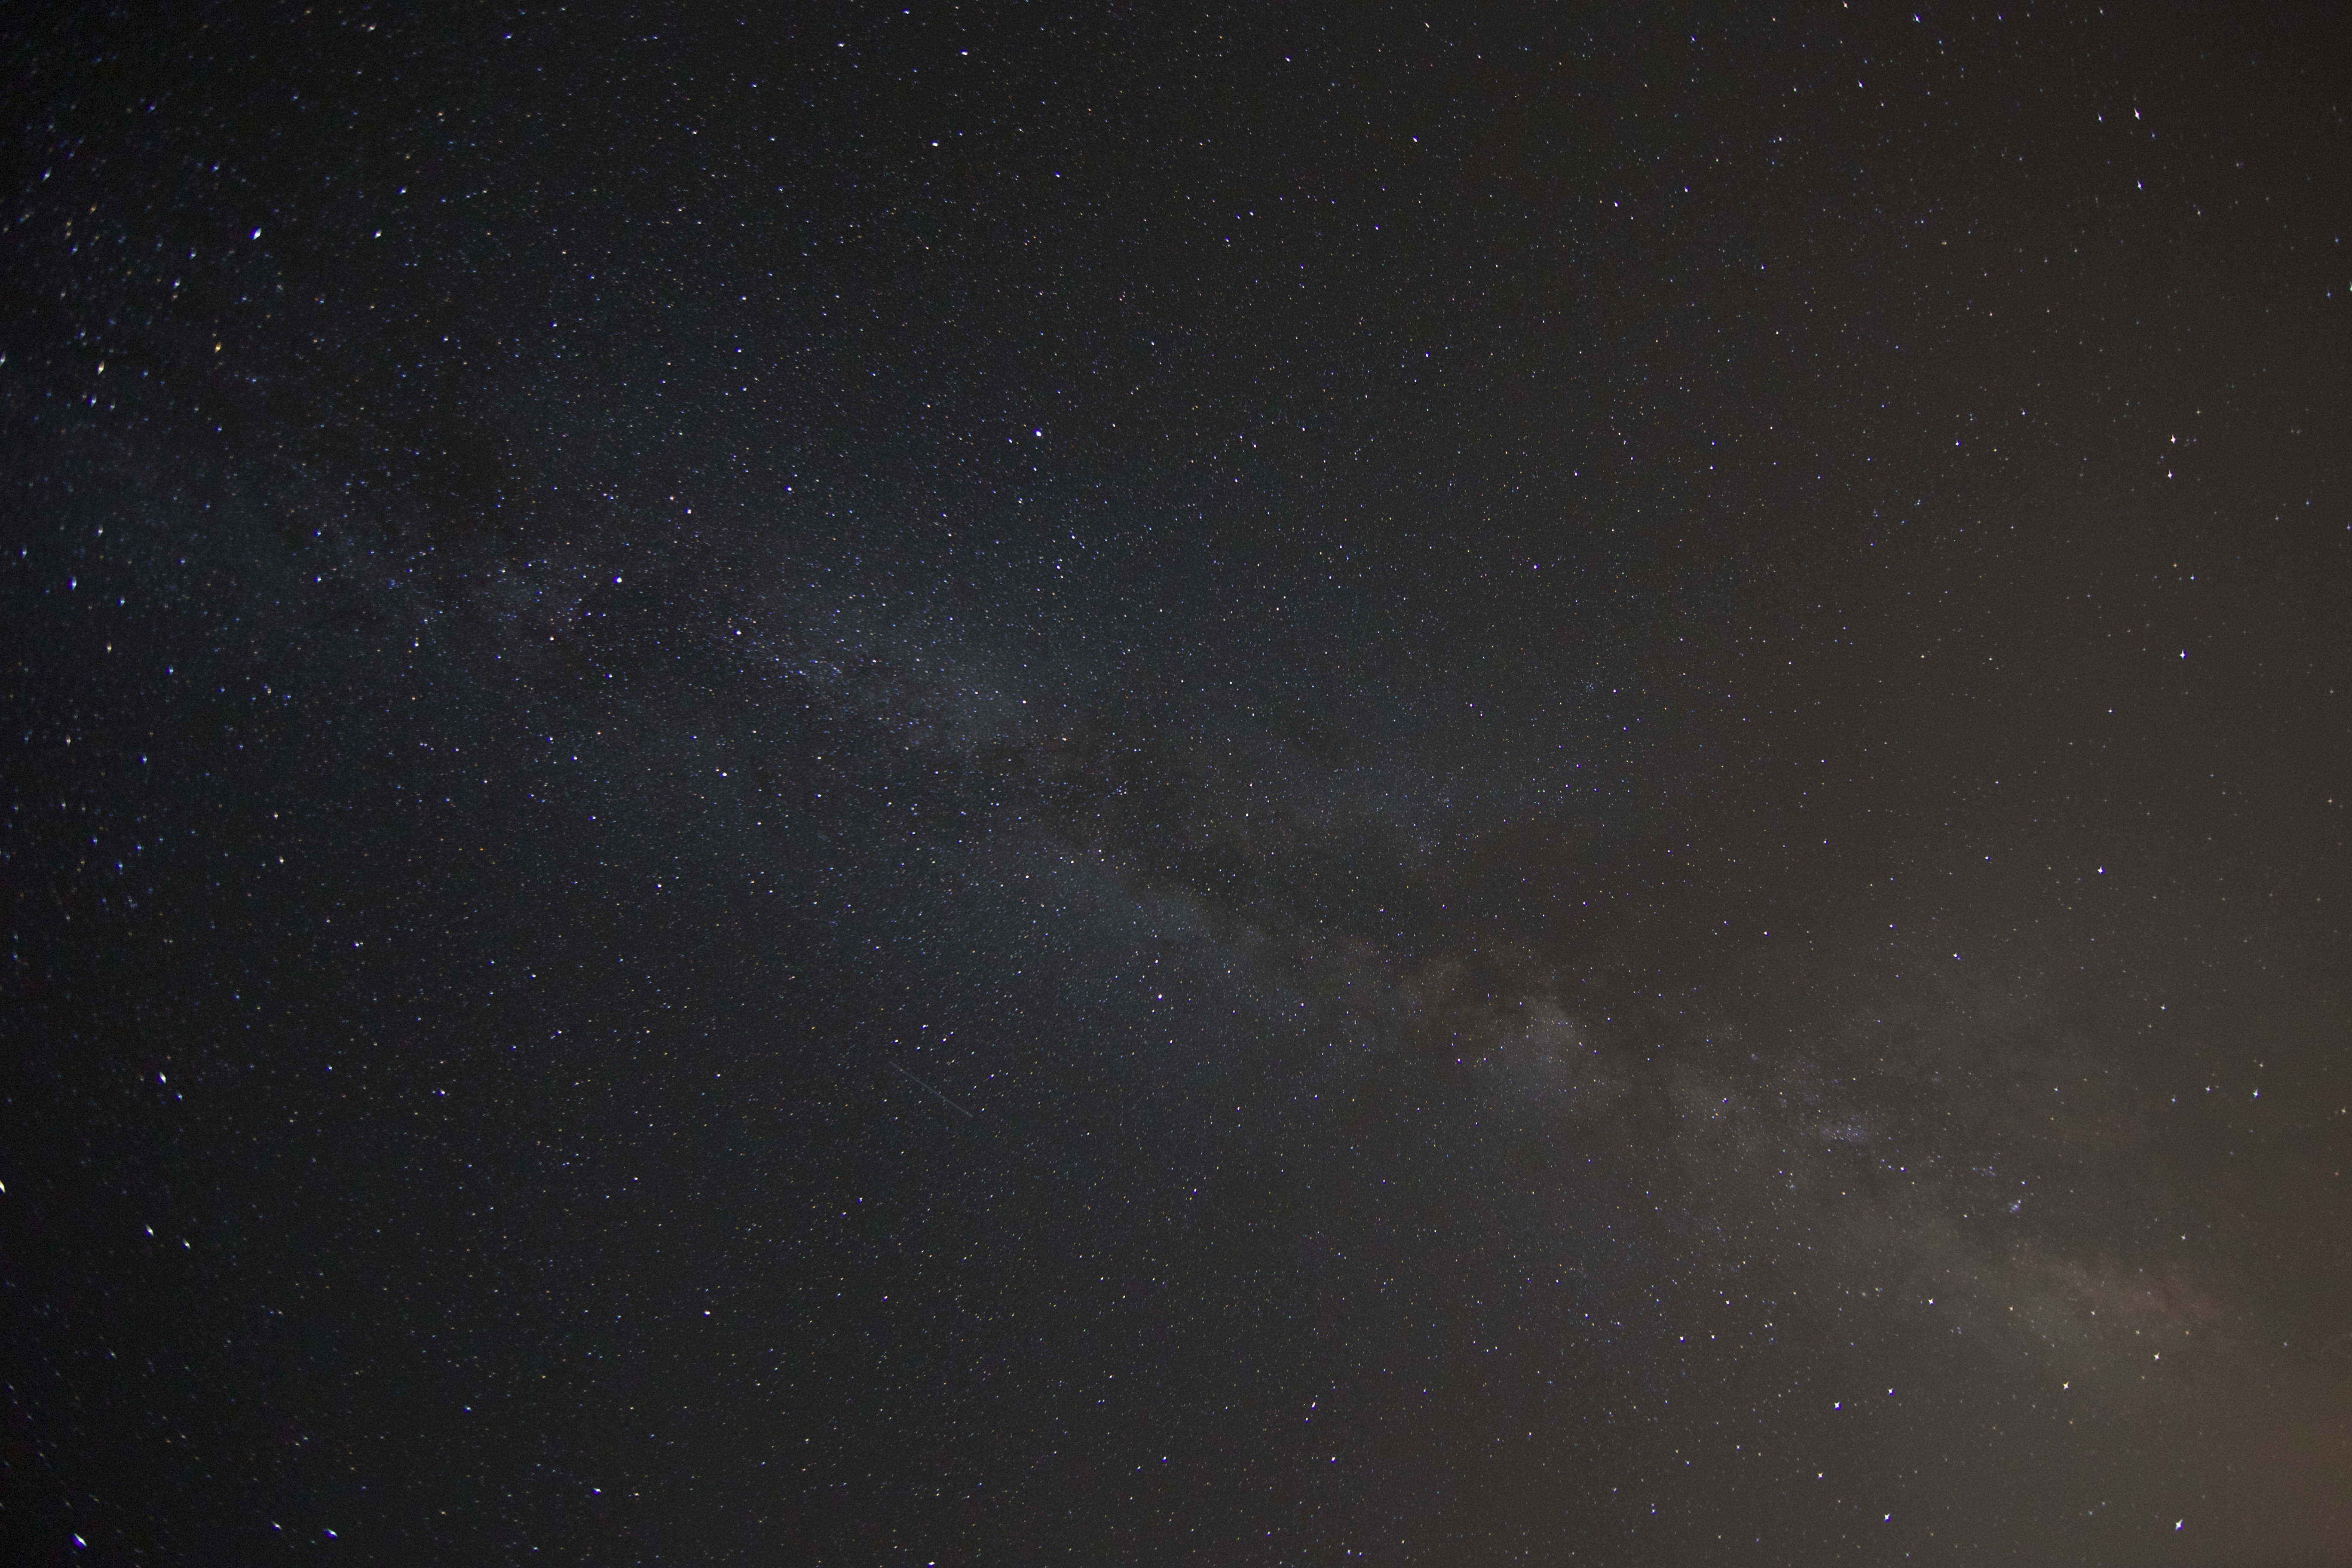
sky, night, star, cosmos, atmosphere, space, galaxy, astrology, outer space, astronomy, stars, universe, way, milky, astrophotography, midnight, starlight, astronomical object